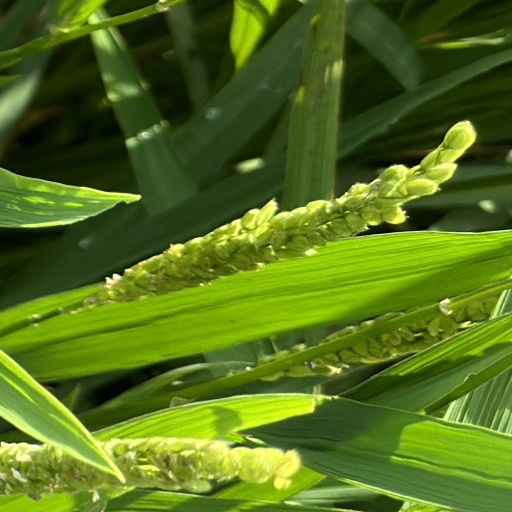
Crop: rice